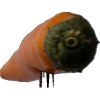
Label: pepper